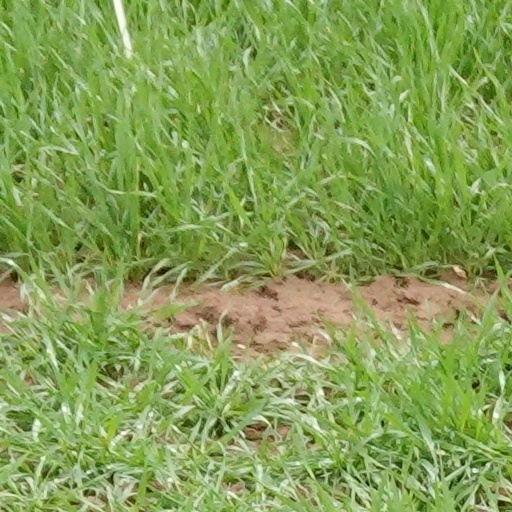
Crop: wheat